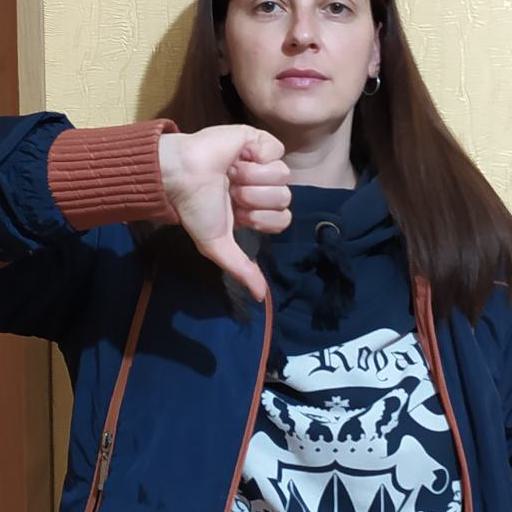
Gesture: dislike